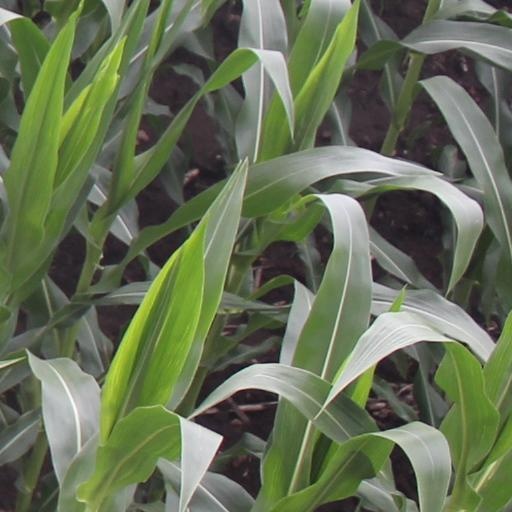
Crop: maize; corn